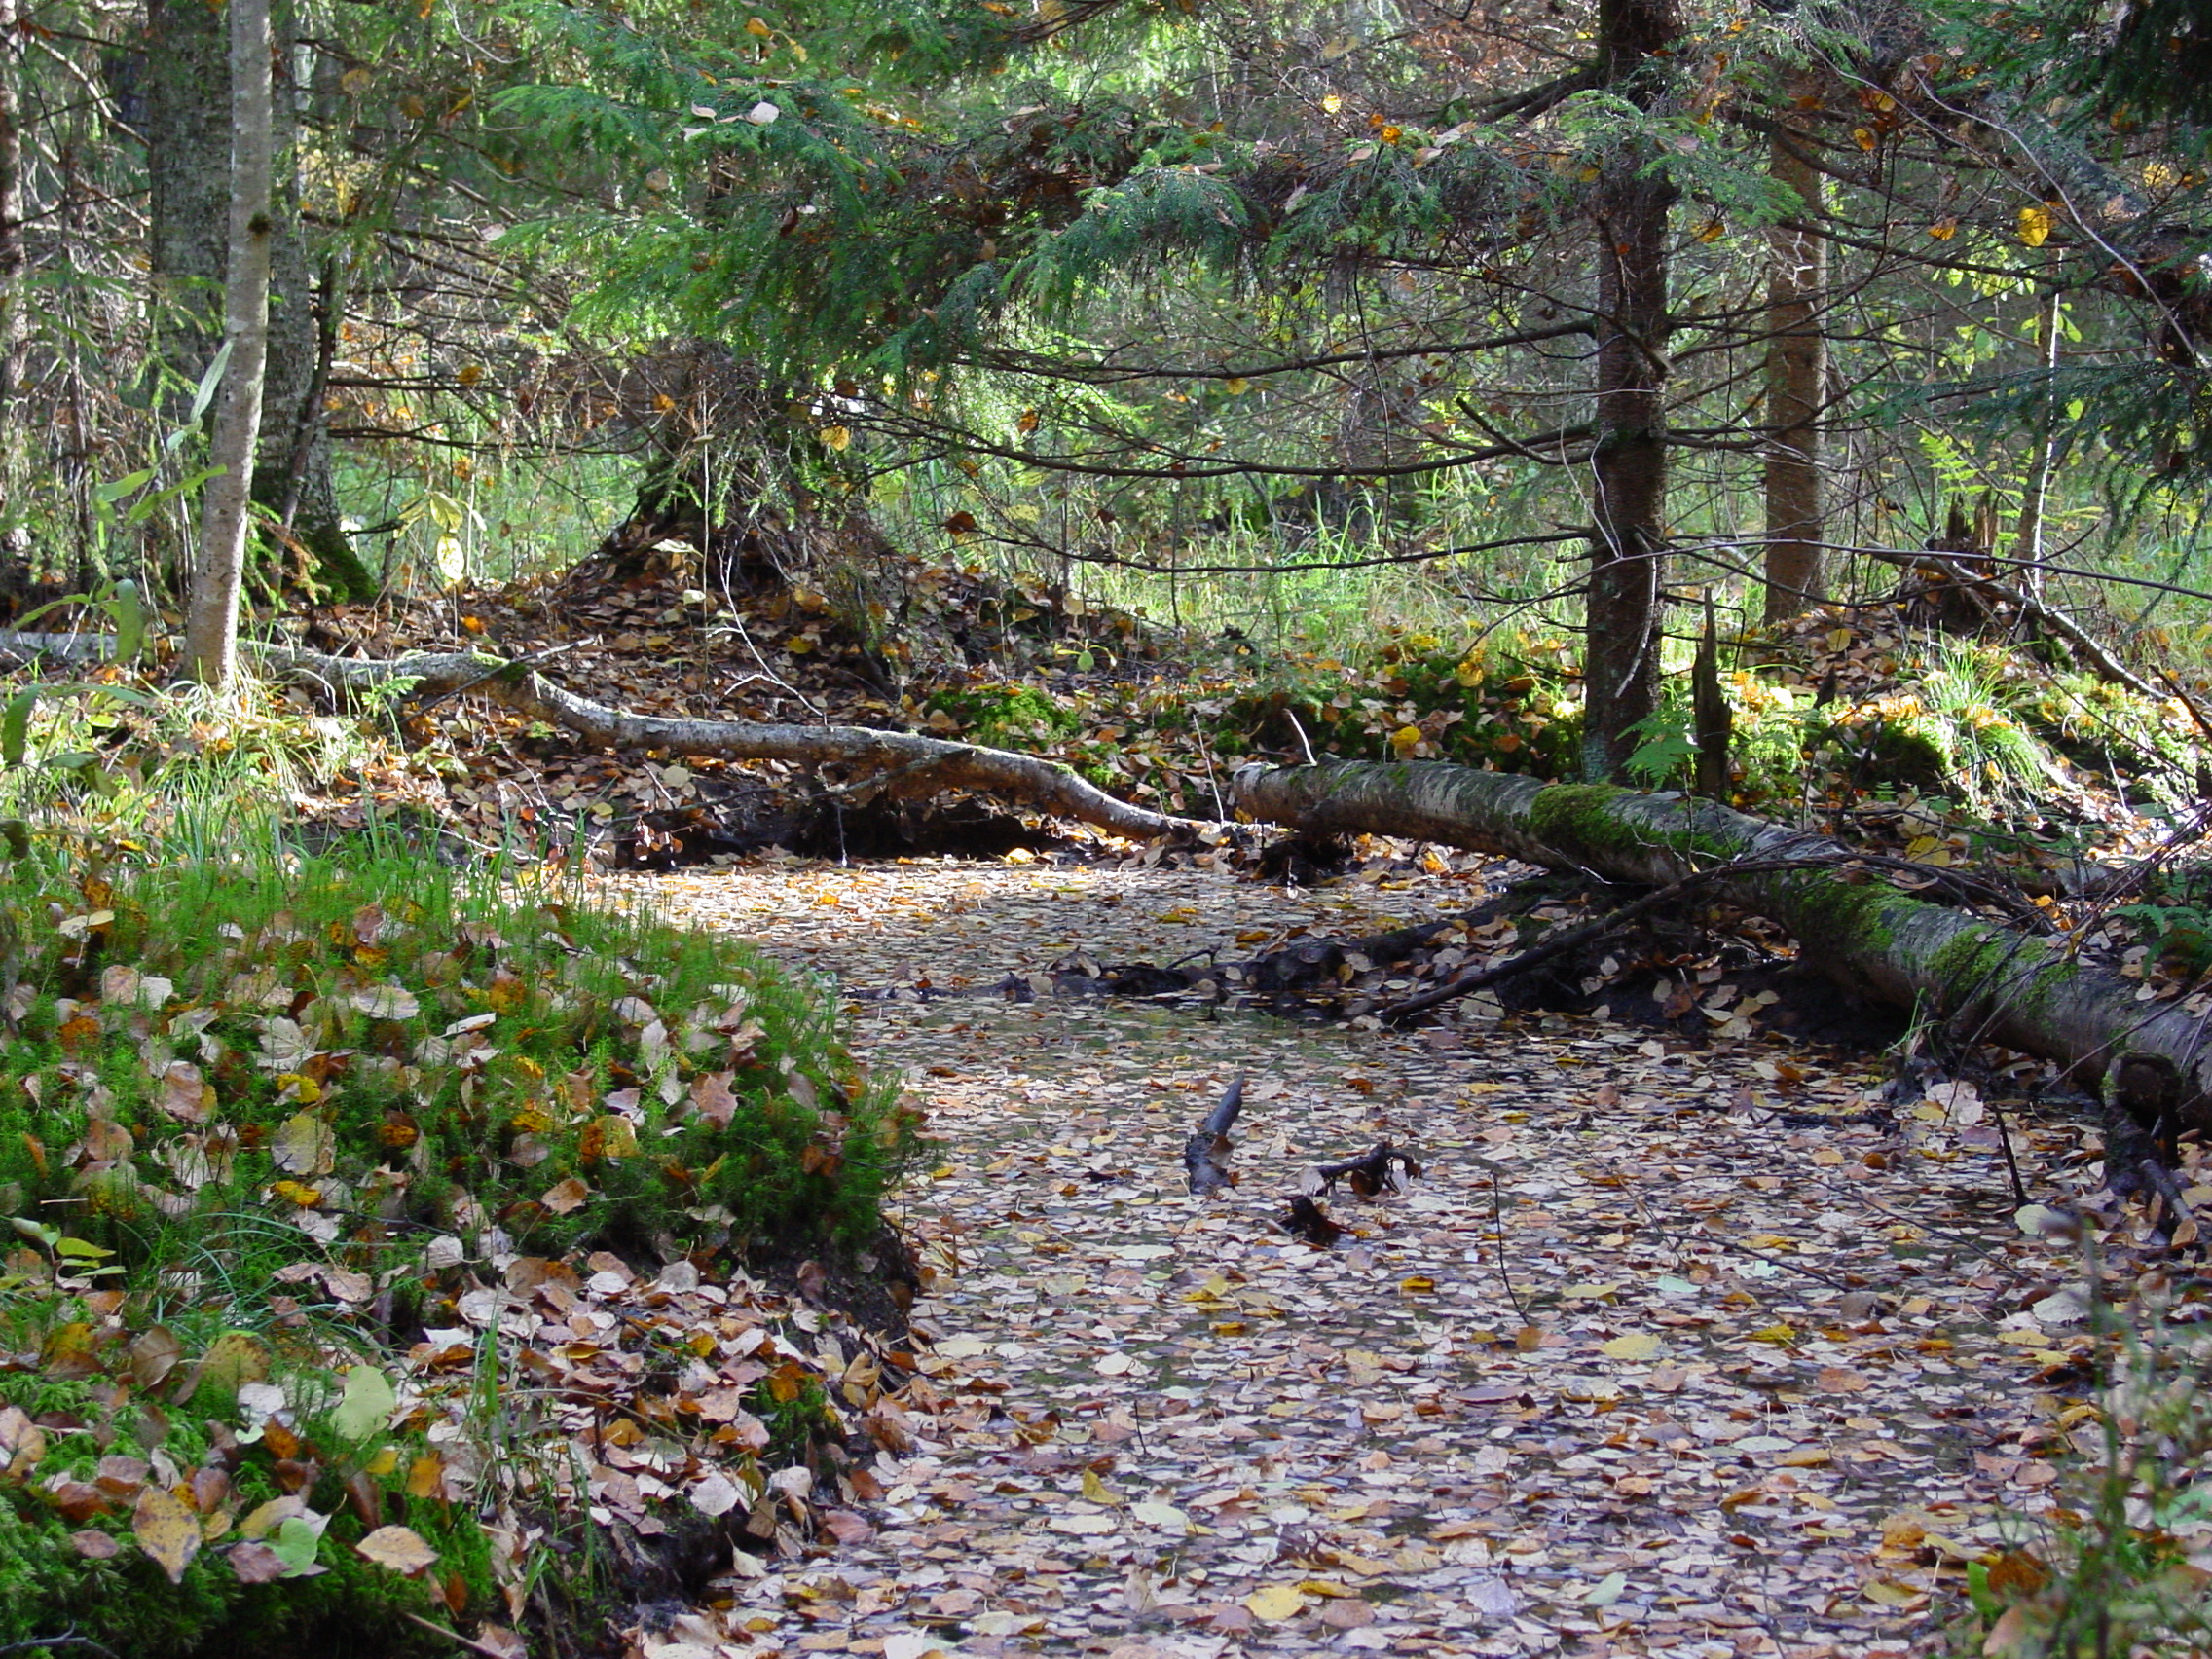
images, plant, plant community, natural landscape, tree, vegetation, terrestrial plant, grass, trunk, wood, deciduous, woody plant, groundcover, forest, landscape, shrub, temperate broadleaf and mixed forest, woodland, twig, riparian zone, jungle, grove, soil, Northern hardwood forest, fluvial landforms of streams, subshrub, path, riparian forest, tropical and subtropical coniferous forests, old growth forest, trail, autumn, stream, valdivian temperate rain forest, flowering plant, creek, garden, rock, vascular plant, temperate coniferous forest, wildlife, plant stem